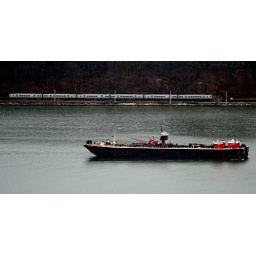
There is a train in the background. Was good timing to capture the boat as well as the train in one shot.